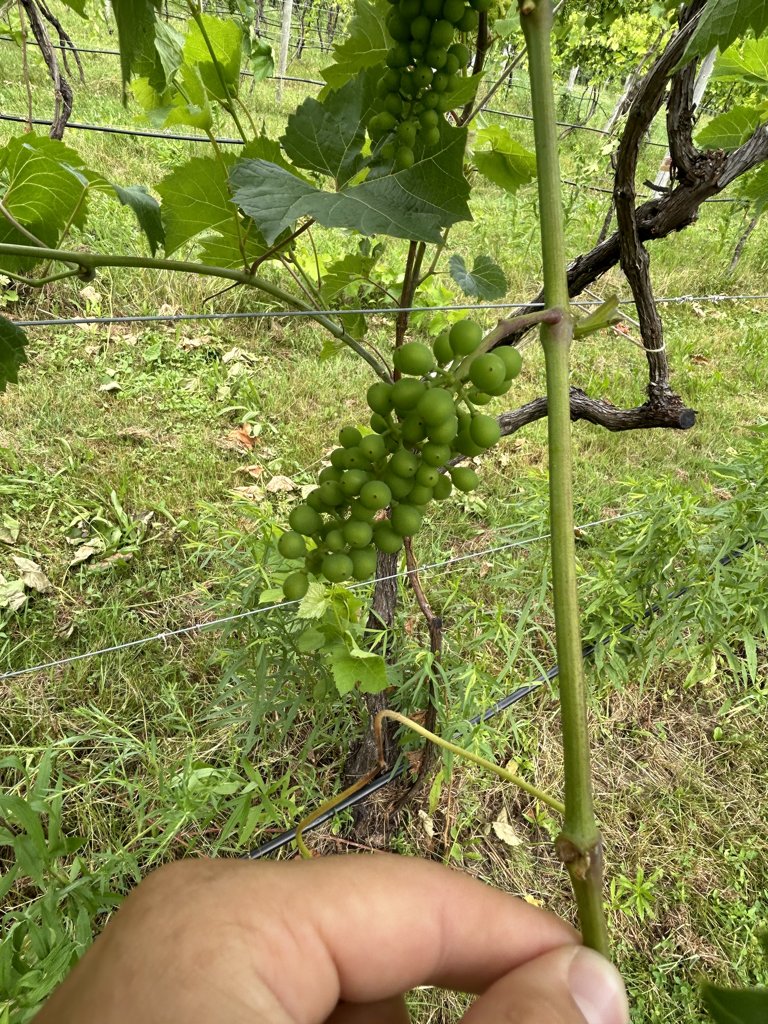
Berries visible: 87
Grape clusters: 2